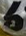
Number: 6